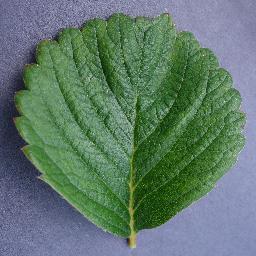
Label: Strawberry___healthy